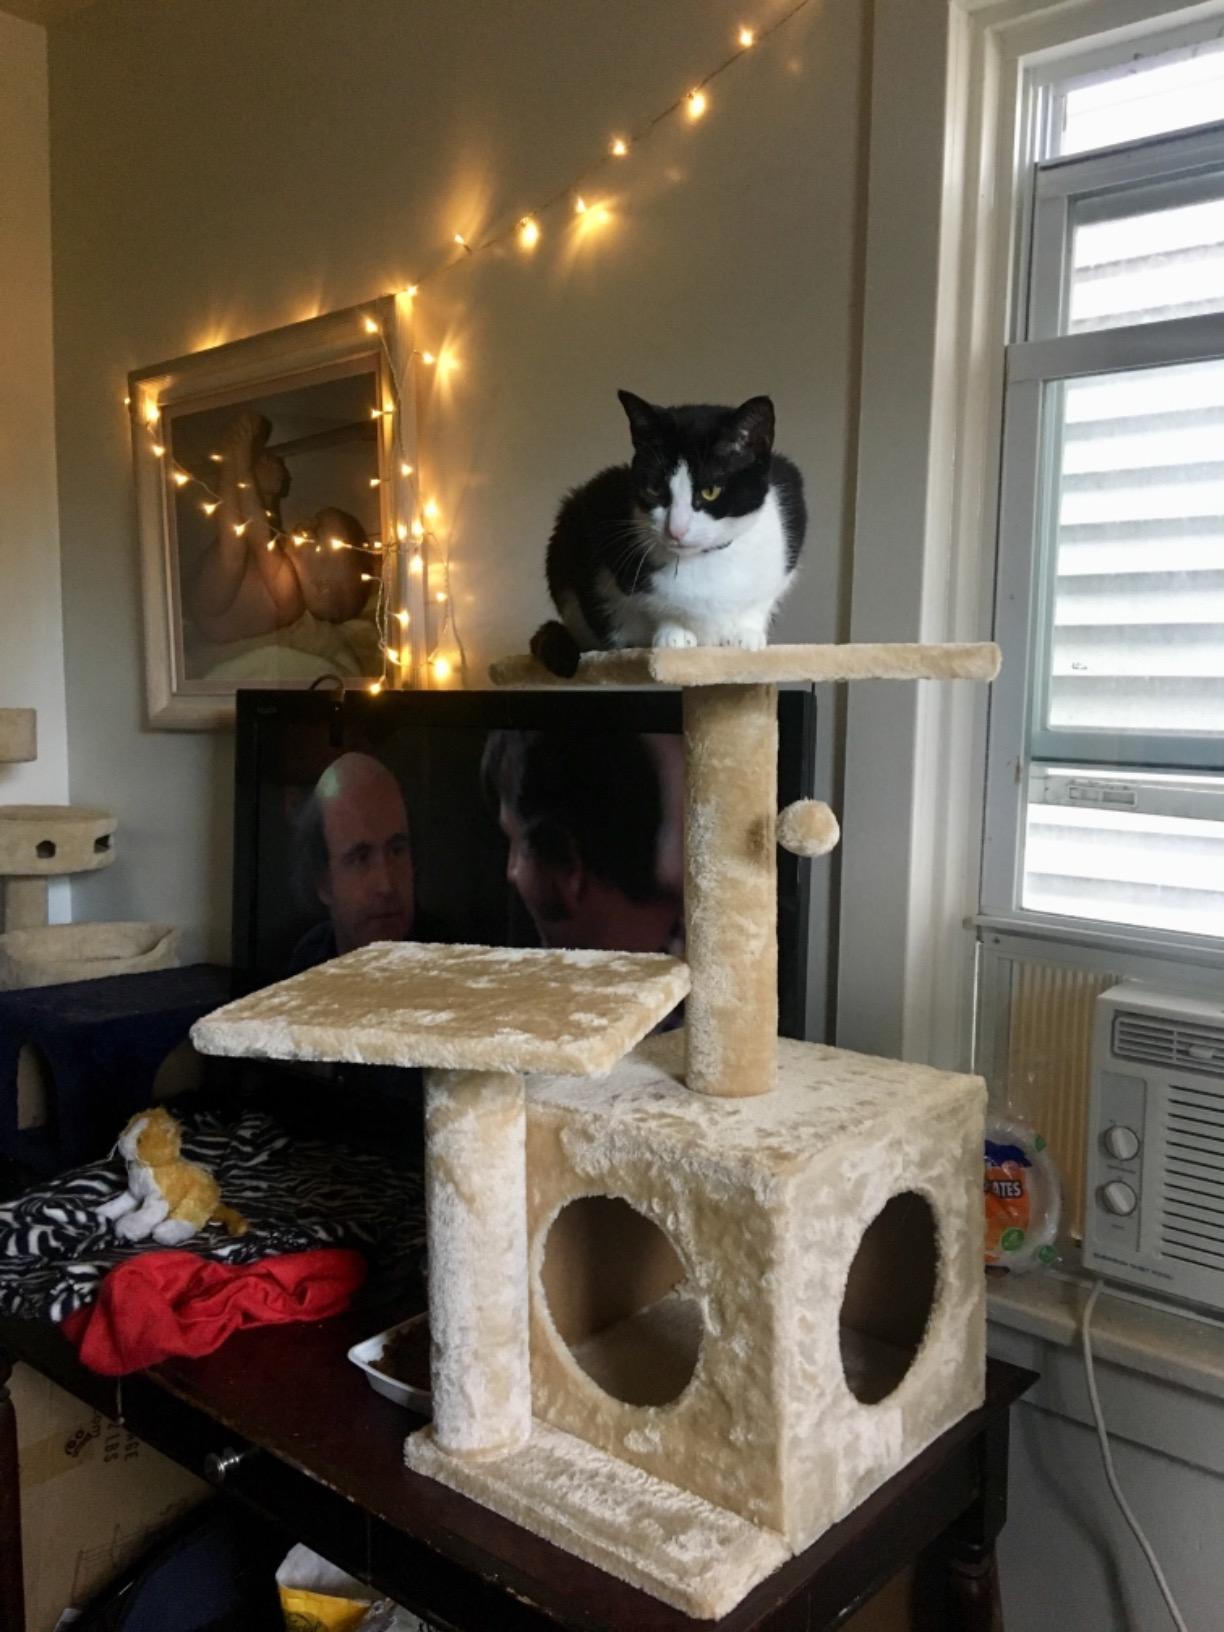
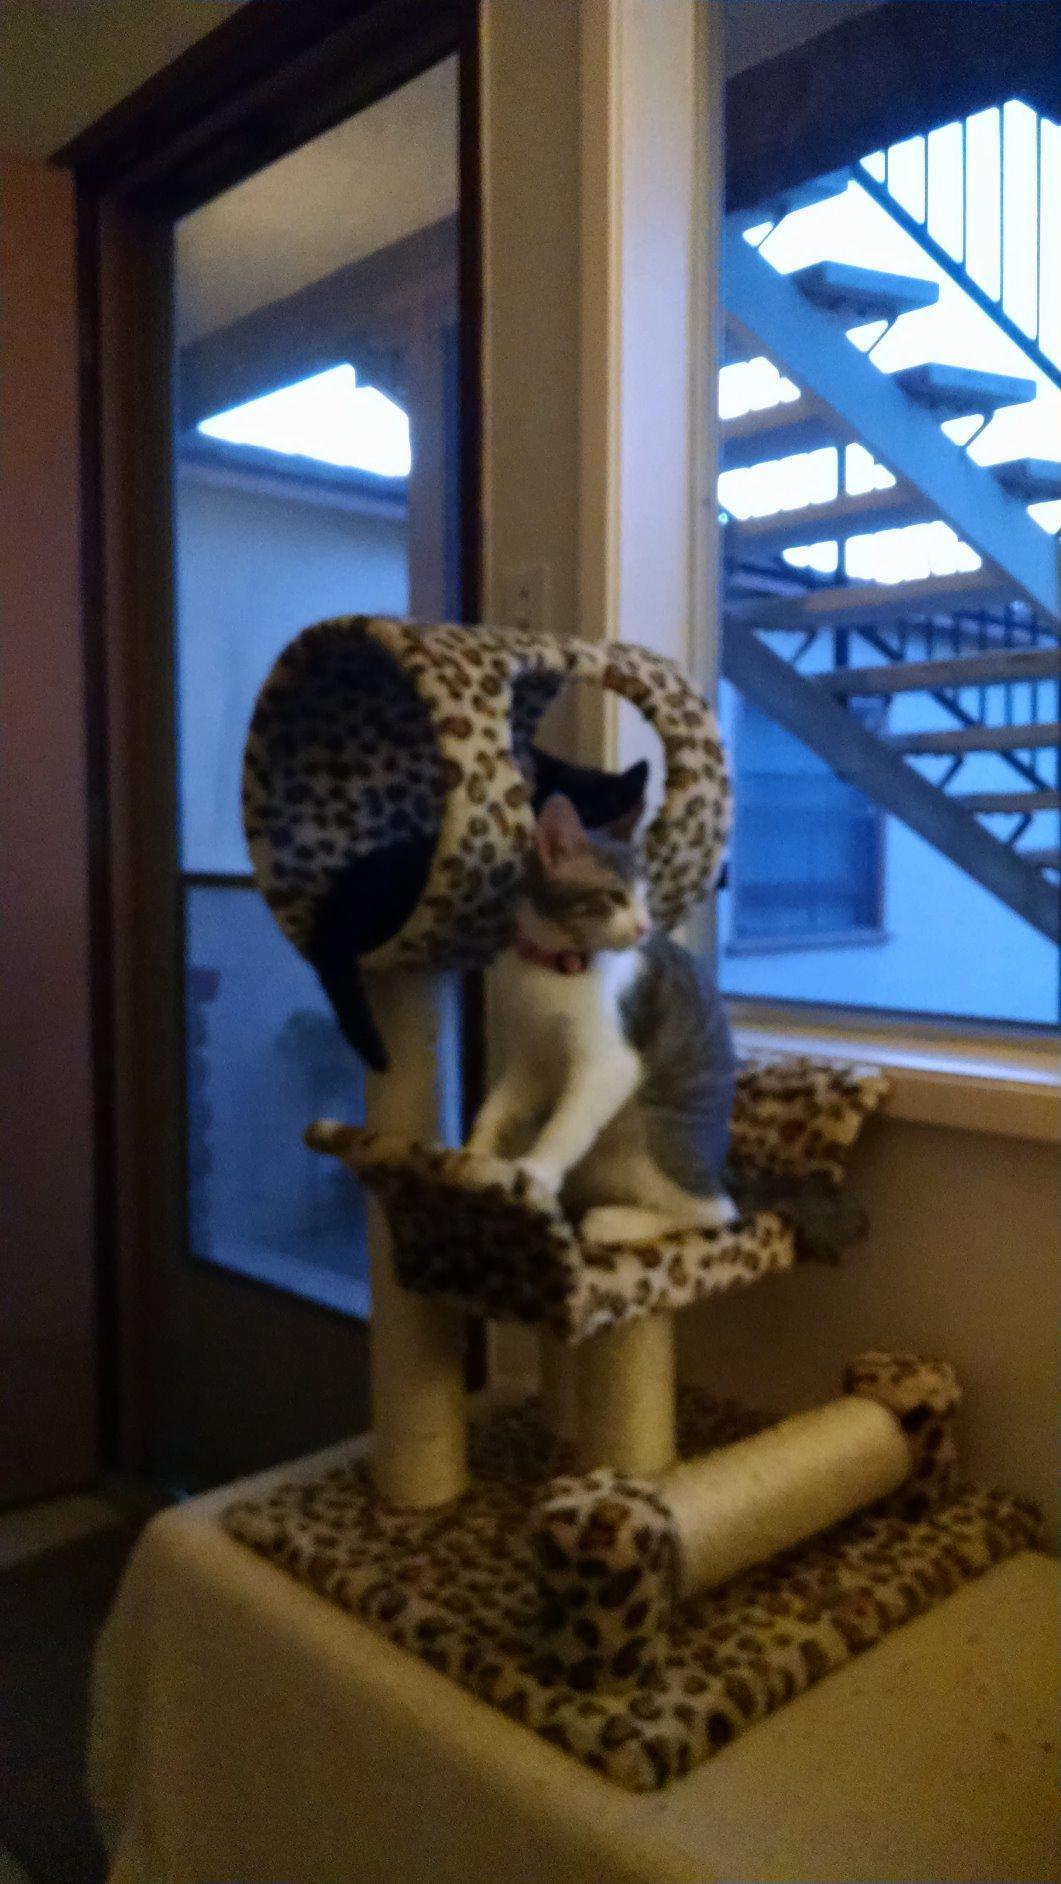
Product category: items_cat tree
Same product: no